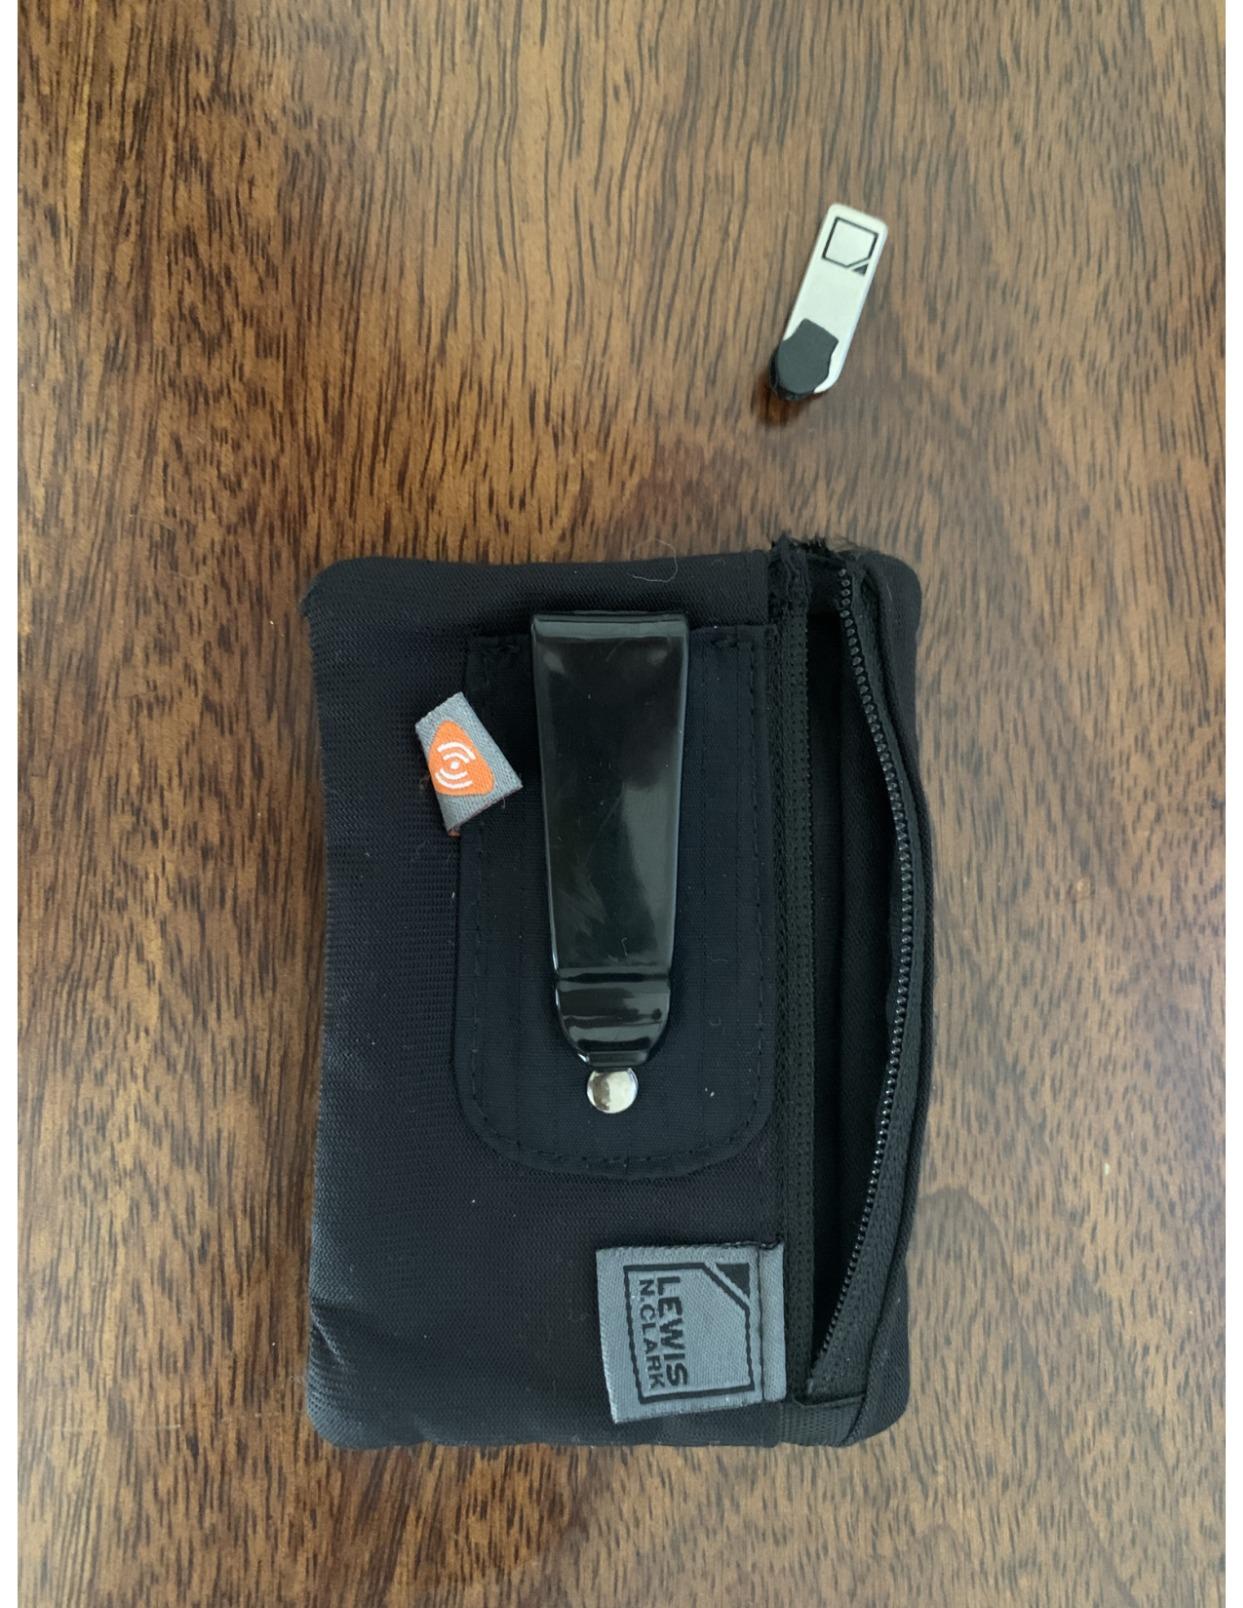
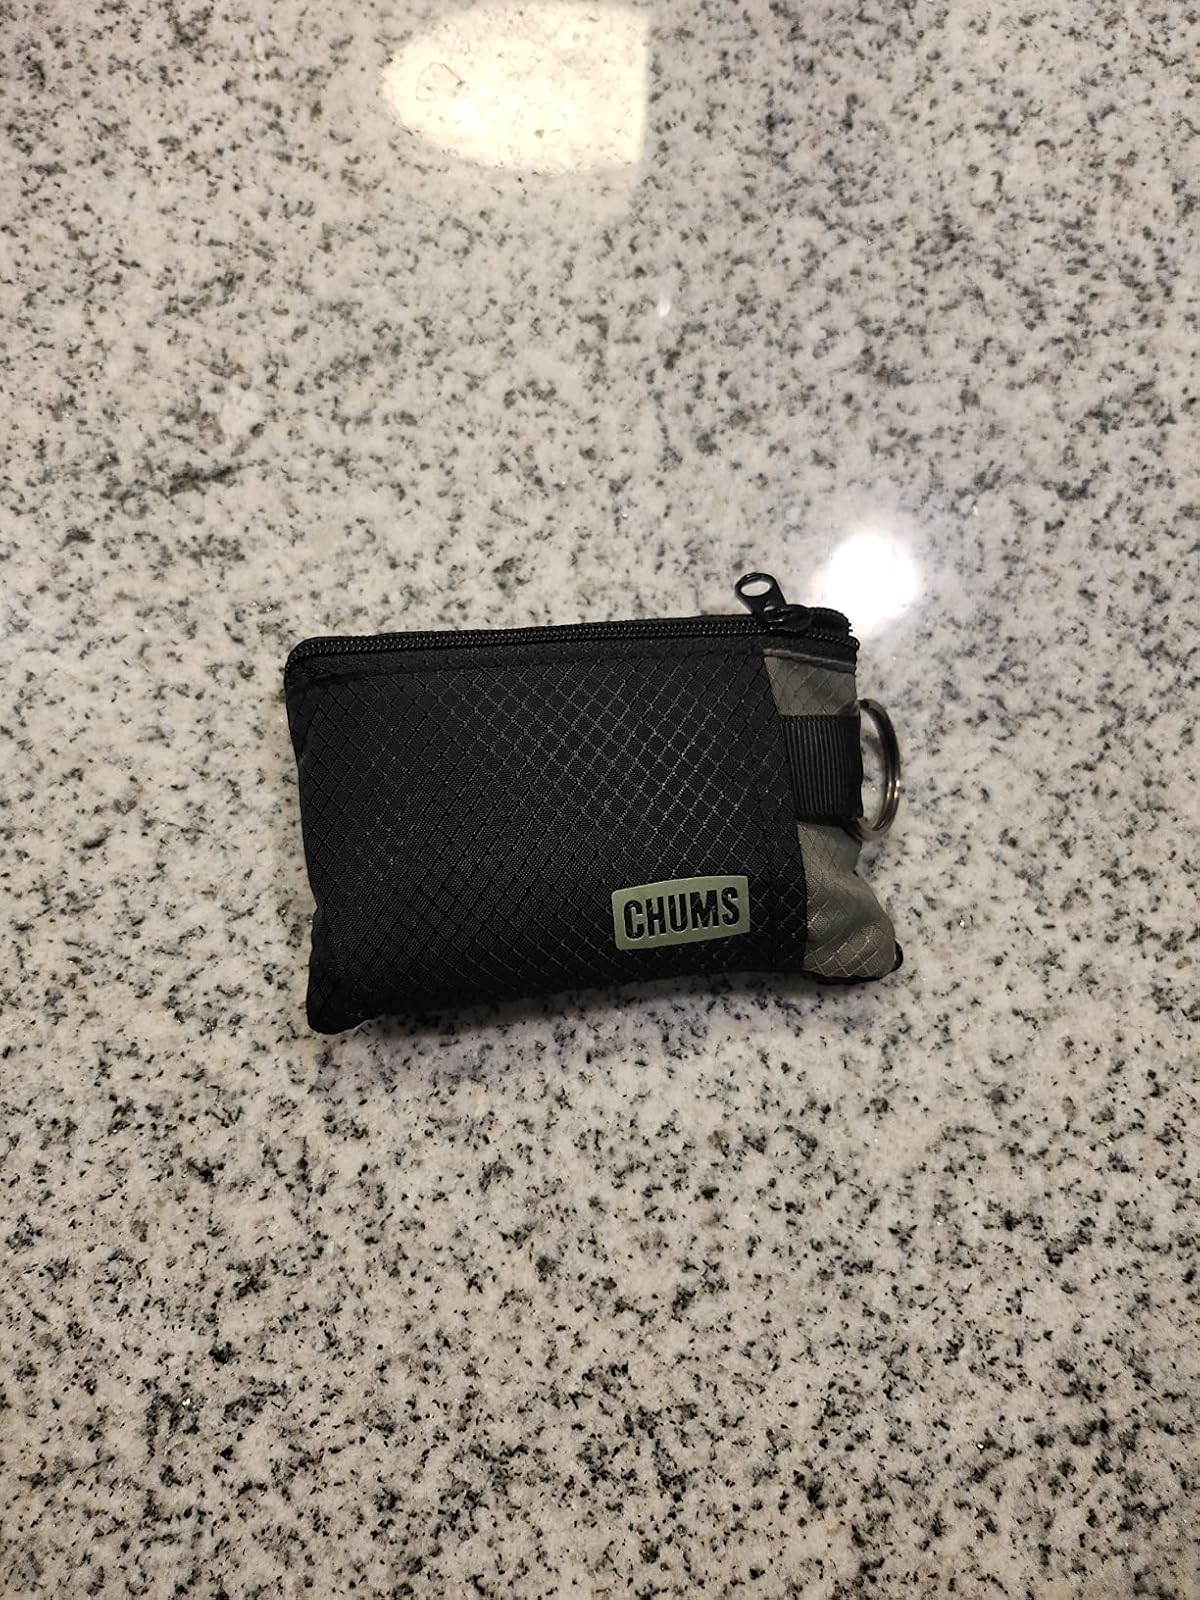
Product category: accessories_wallet
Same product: no